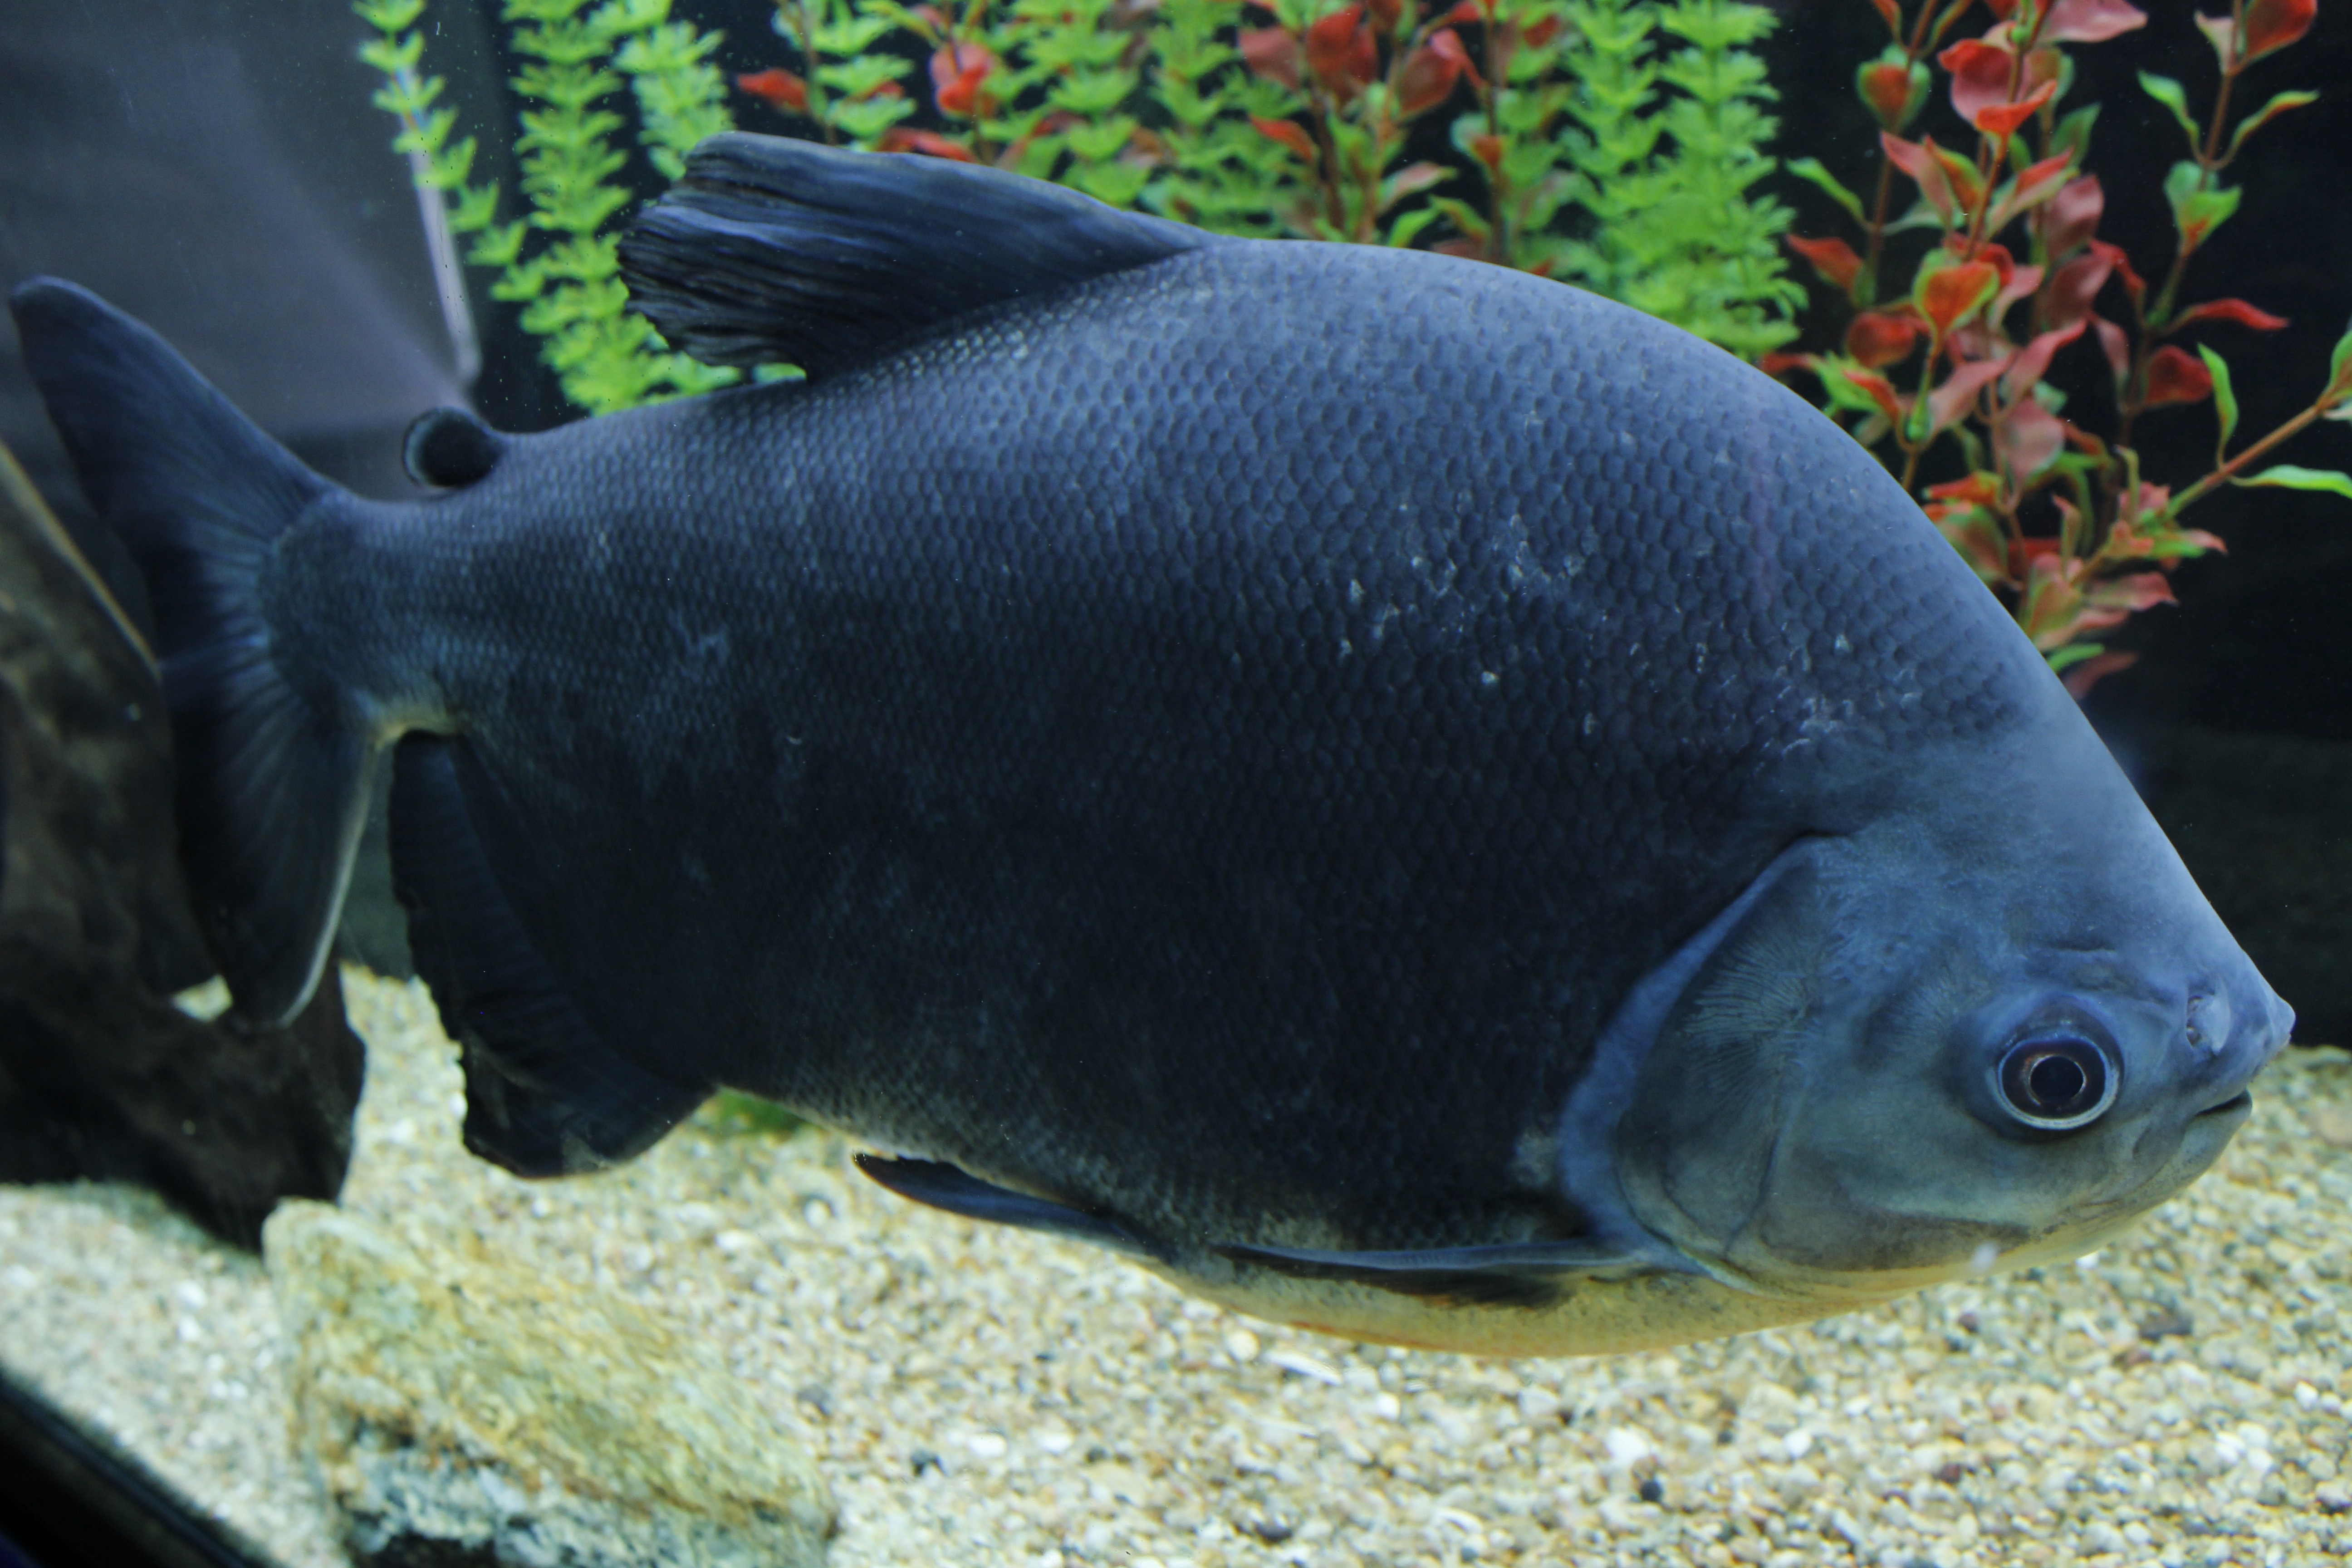
sea, water, nature, ocean, liquid, animal, underwater, swim, pet, tropical, biology, aquatic, fish, fauna, fishbowl, coral, transparent, aquarium, marine, exotic, goldfish, fishes, marine biology, pomacanthidae